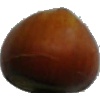
Label: nut_forest